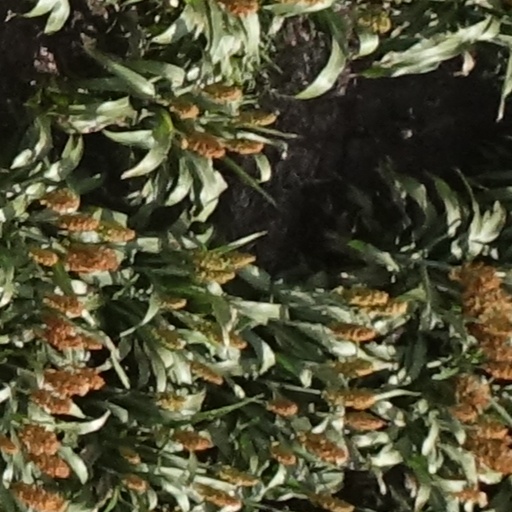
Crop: sorghum